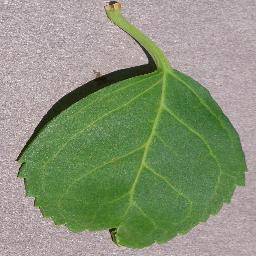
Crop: cherry
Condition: (including_sour)_healthy